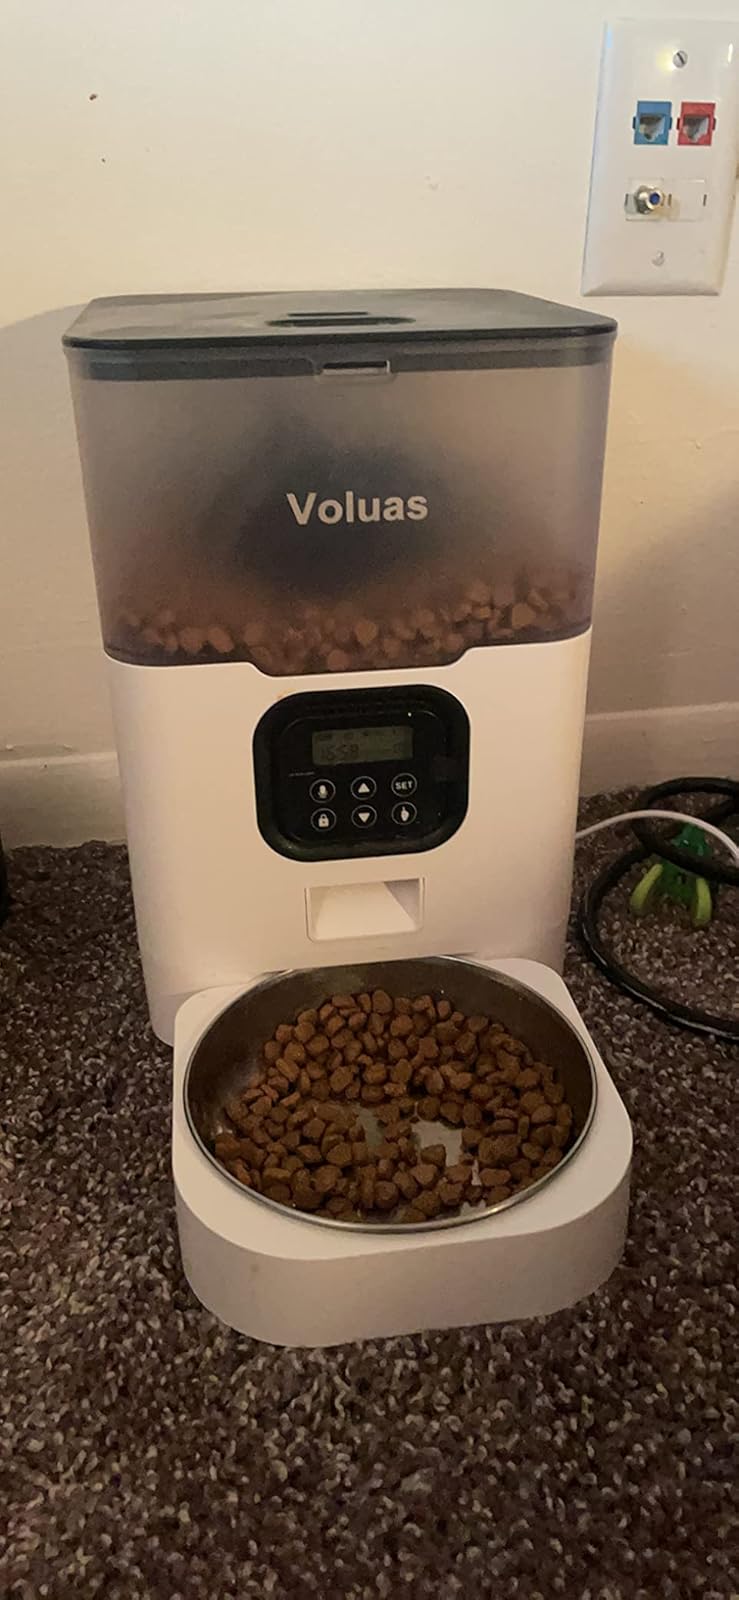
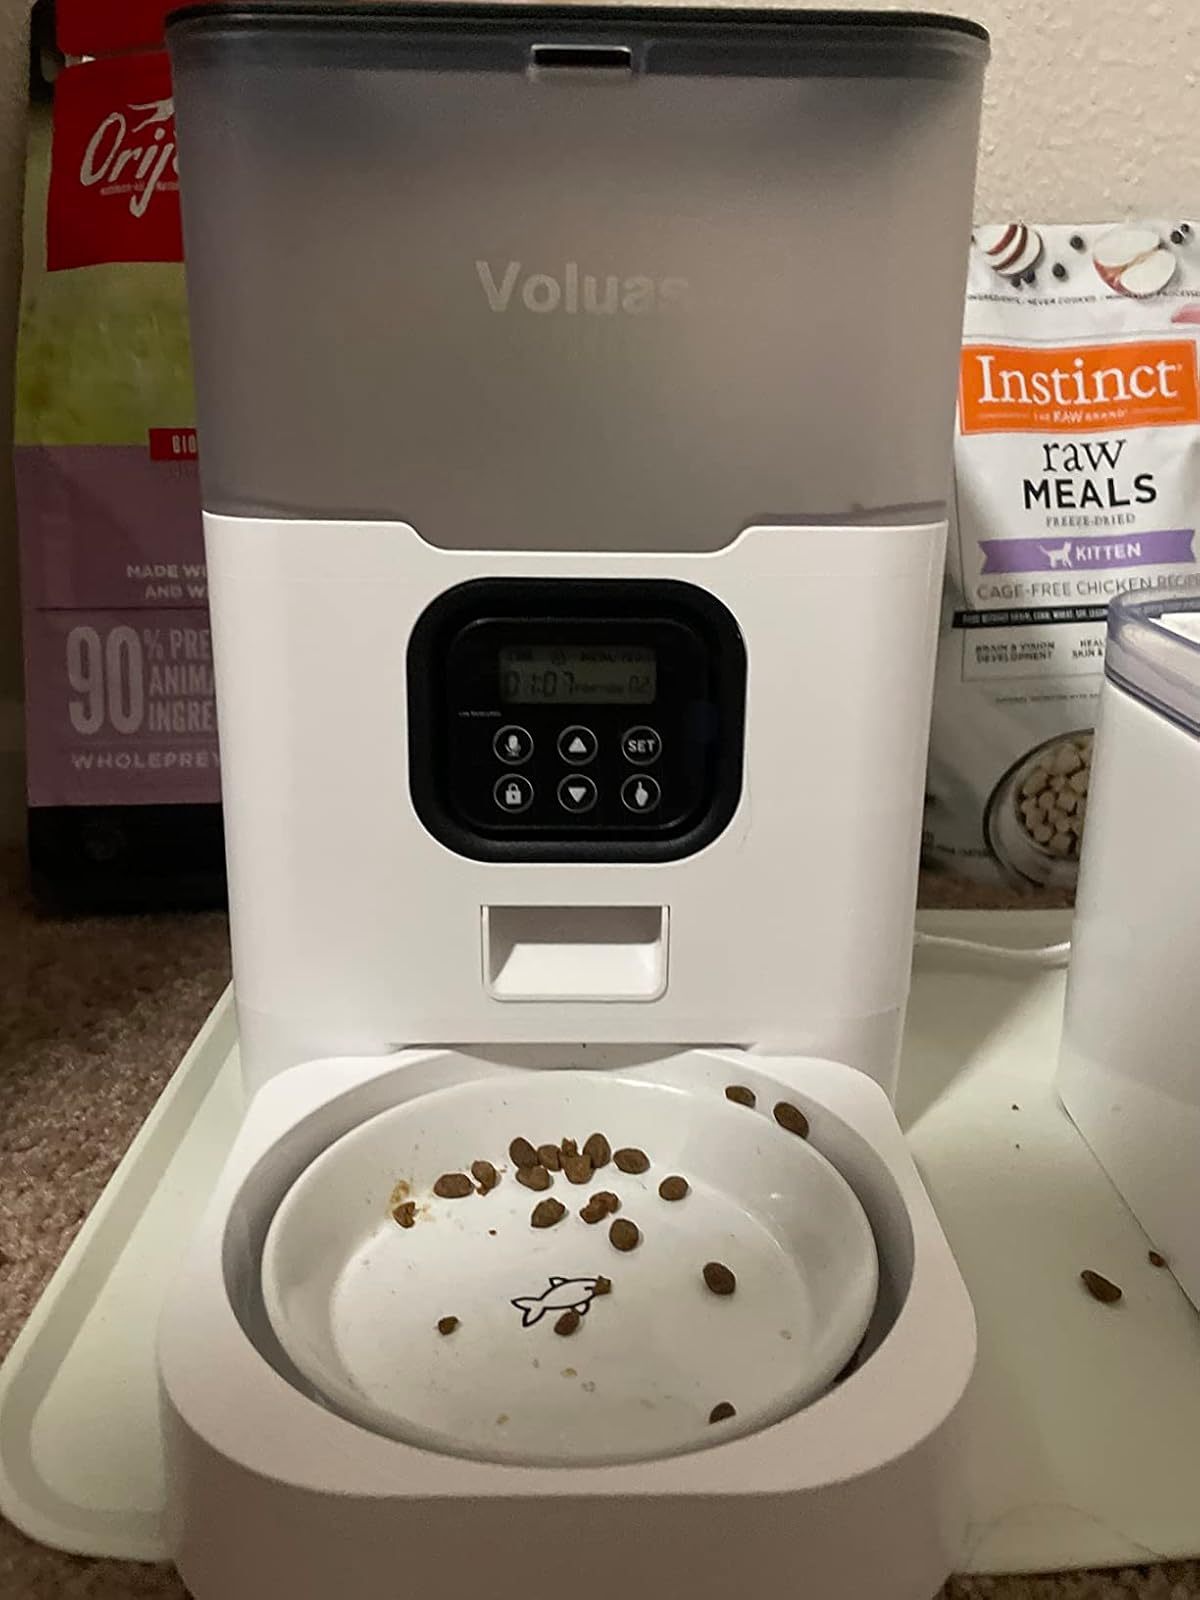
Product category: items_feeder
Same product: yes